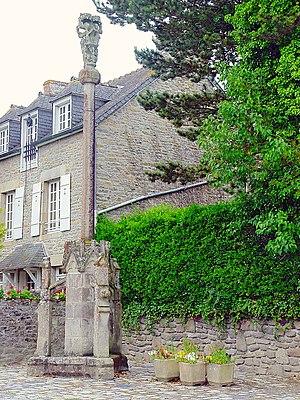
Léhon (Bretagne, Côtes-d'Armor): Calvaire du Saint-Esprit, 14e siècle. This building is classé au titre des Monuments Historiques. It is indexed in the Base Mérimée, a database of architectural heritage maintained by the French Ministry of Culture,
Léhon [leɔ̃] est une ancienne commune française du département des Côtes-d'Armor, ville voisine de Dinan en amont, dans la région Bretagne, en France. Elle a fusionné avec Dinan le 1ᵉʳ janvier 2018.
Cet article recense les monuments historiques français classés en 1907.
Cet article recense une partie des monuments historiques des Côtes-d'Armor, en France.